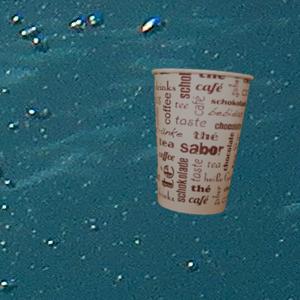
Label: cups